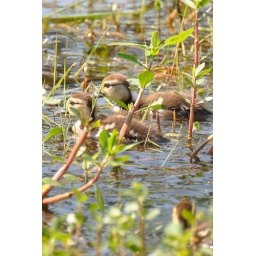
Muscovy ducklings swimming in the lake near my house